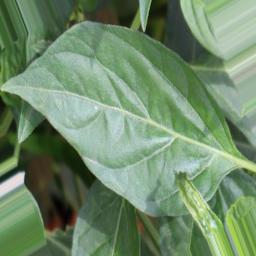
Label: healthy